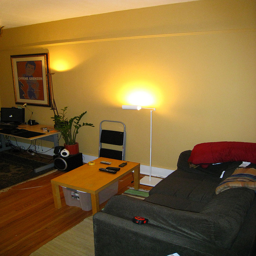
This is a sparsely furnished apartment living room.
A bright light in a living room next to a table and a folded up stepstool.
A living room with a grey couch and computer desk.
A photo of someones living room set up.
A living room containing a light, a couch and two small tables.